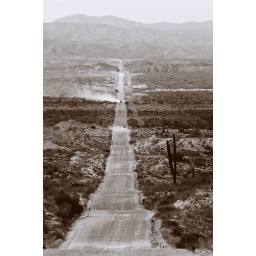
Long straight dirt road across the desert with mountains in the distance in b&amp;amp;w